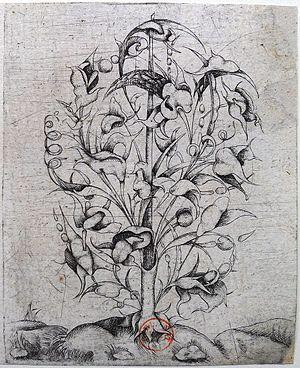
Estampe en style cosse-de-pois
Le style cosse-de-pois est un style ornemental de la première moitié du XVIIᵉ siècle, qui se diffuse essentiellement dans l'orfèvrerie et la joaillerie, ainsi que dans l'estampe.